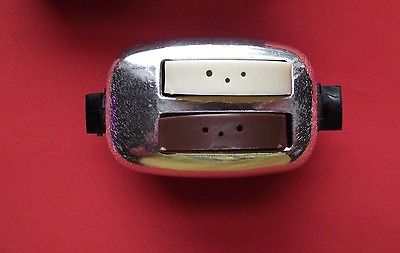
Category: toaster